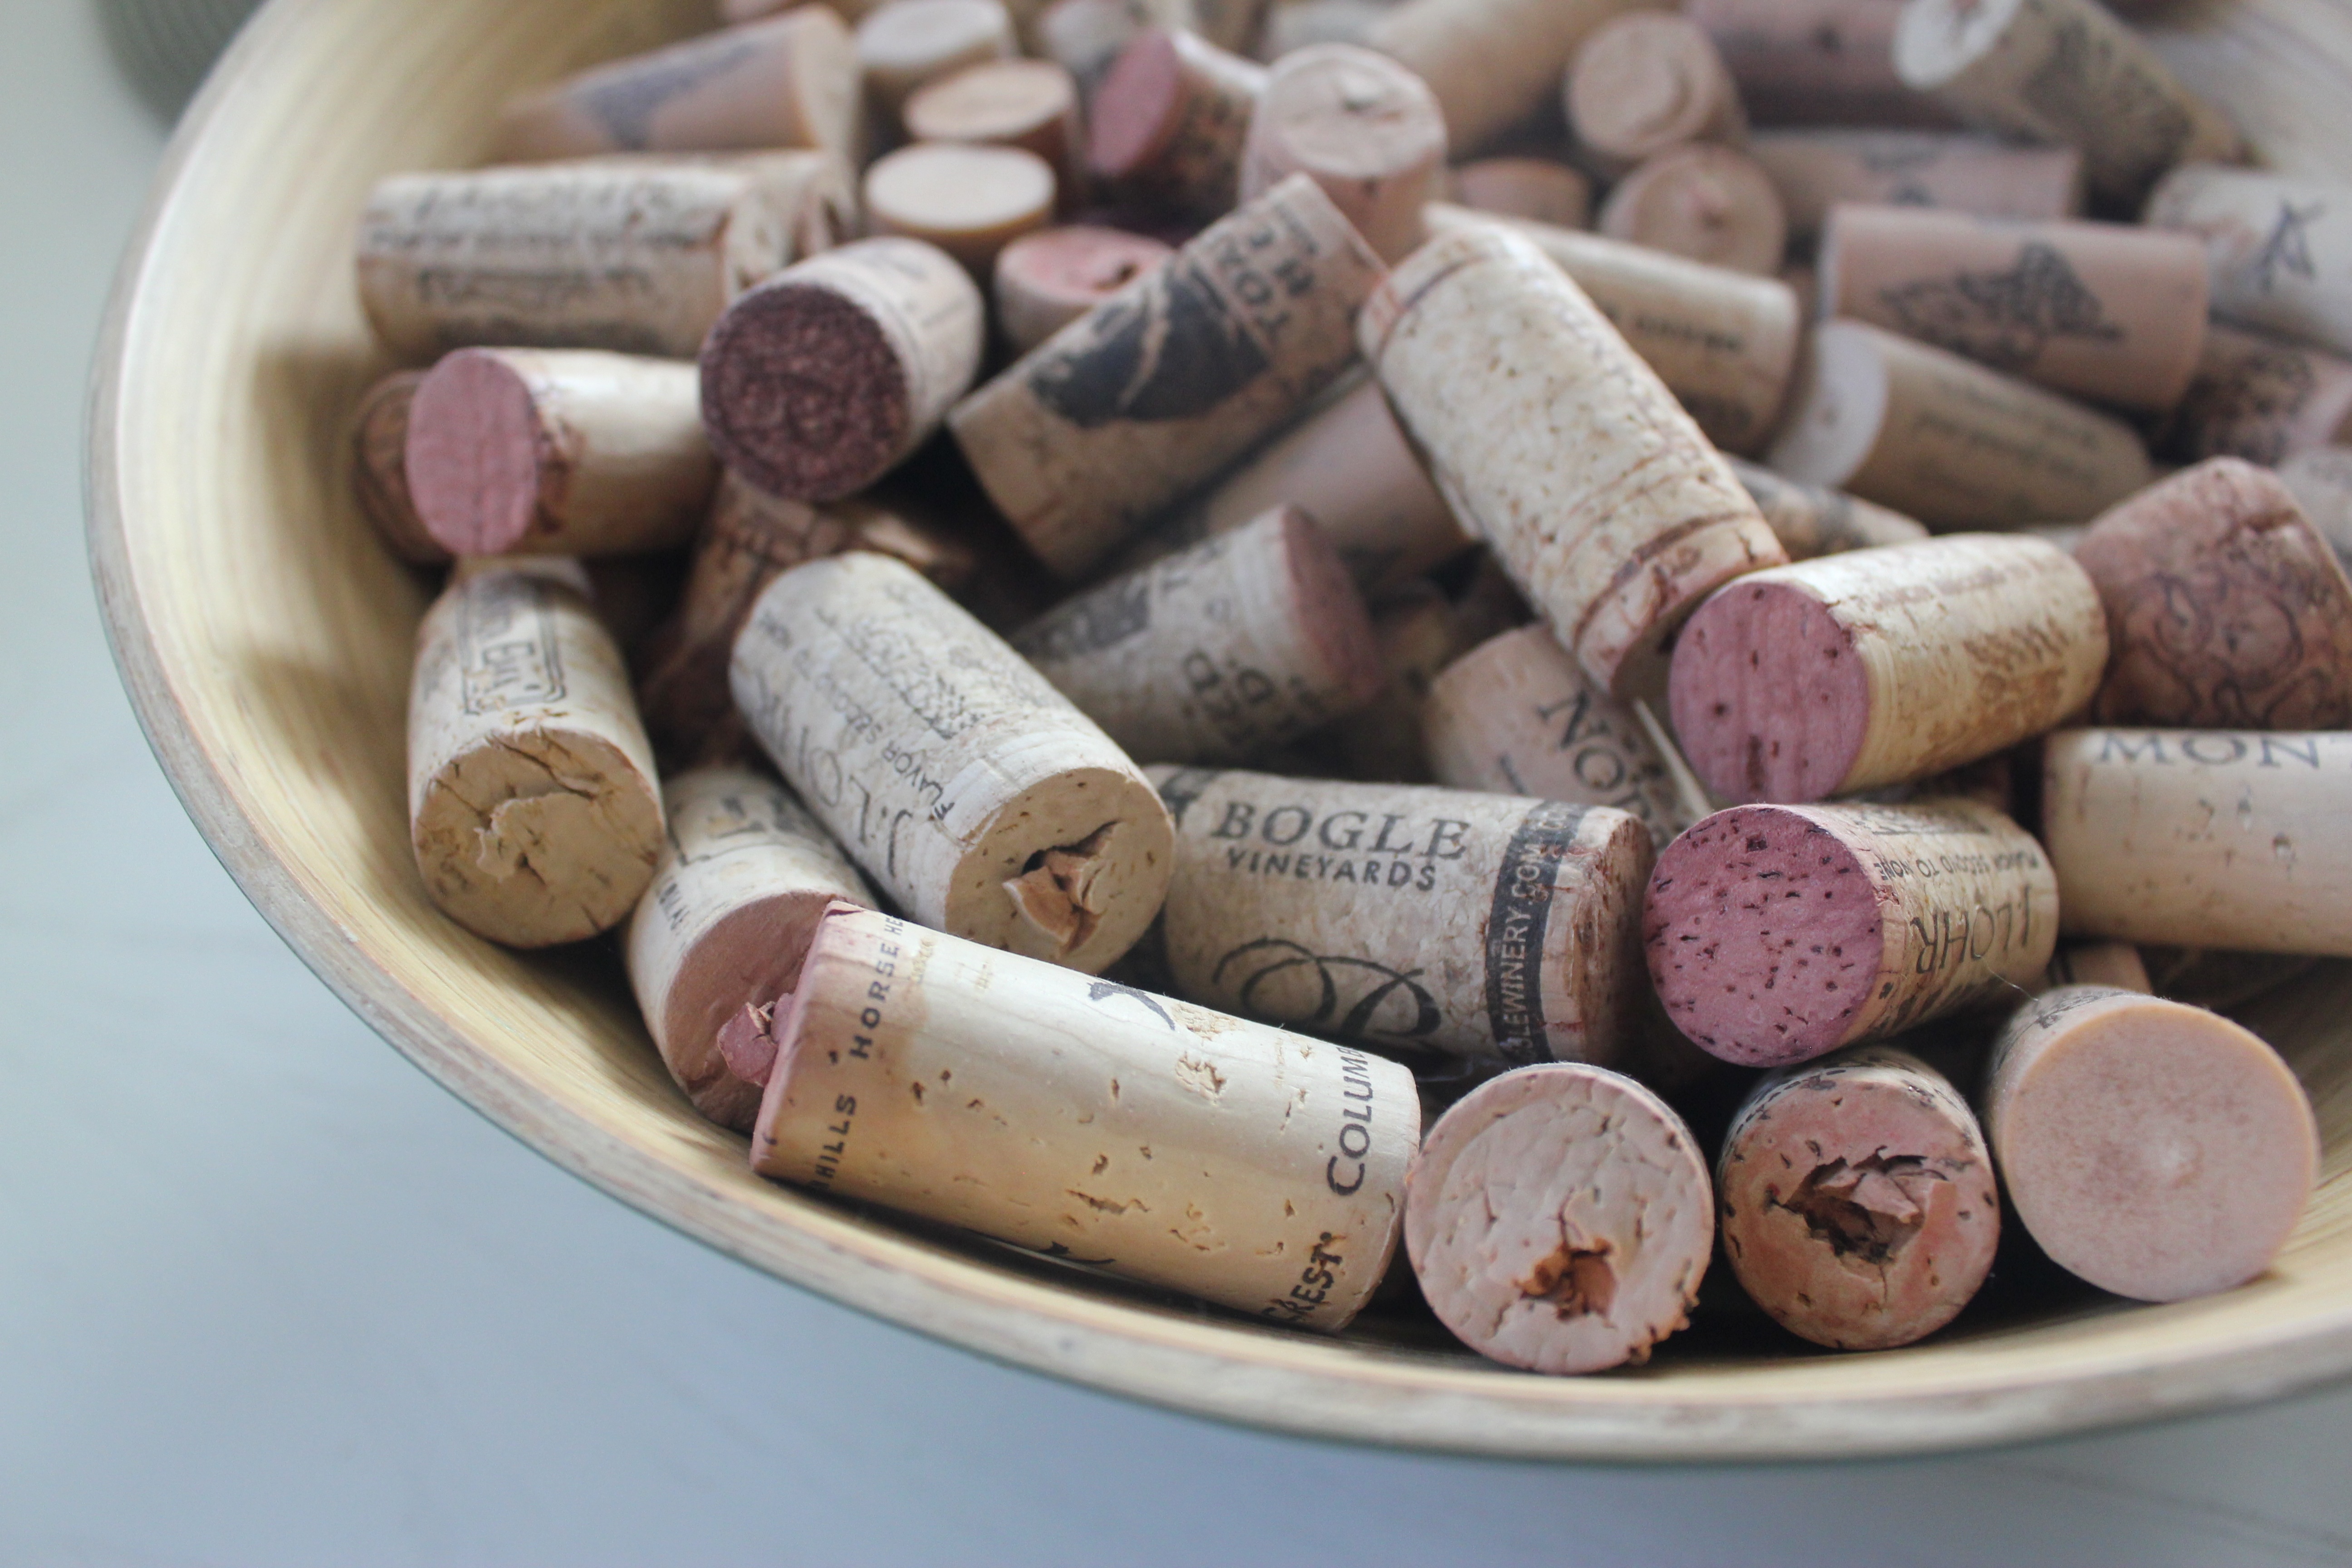
wood, wine, food, material, corks, wine cellar, drinking wine